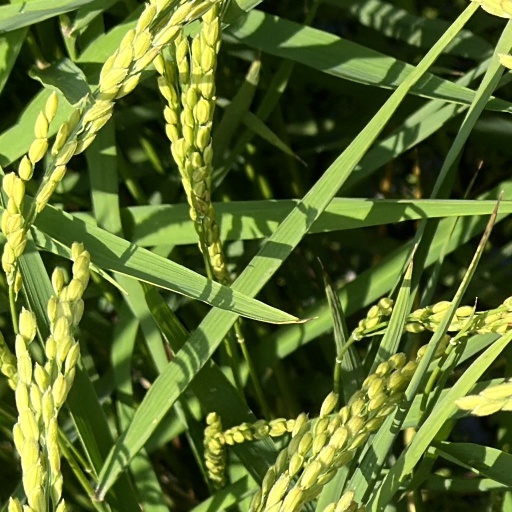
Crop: rice